Naoki Inose

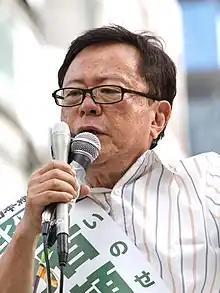
Inose in 2022

is a Japanese politician, journalist, historian, social critic and biographer of literary figures such as Yukio Mishima and Osamu Dazai. He served as Lieutenant Governor of Tokyo from June 2007 until becoming Acting Governor on 1 November 2012 following the resignation of Shintaro Ishihara. He was elected Governor in a historical landslide victory in December 2012, but announced his resignation on December 19, 2013, following a political funds-related scandal; his resignation was approved and became effective December 24, 2013.